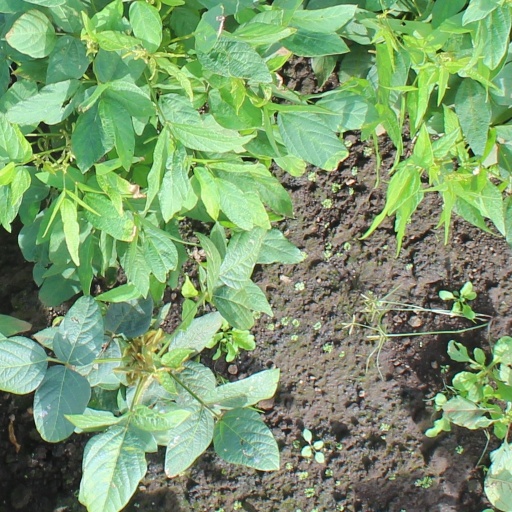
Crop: soybean